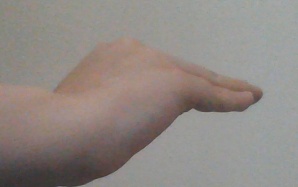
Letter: haa